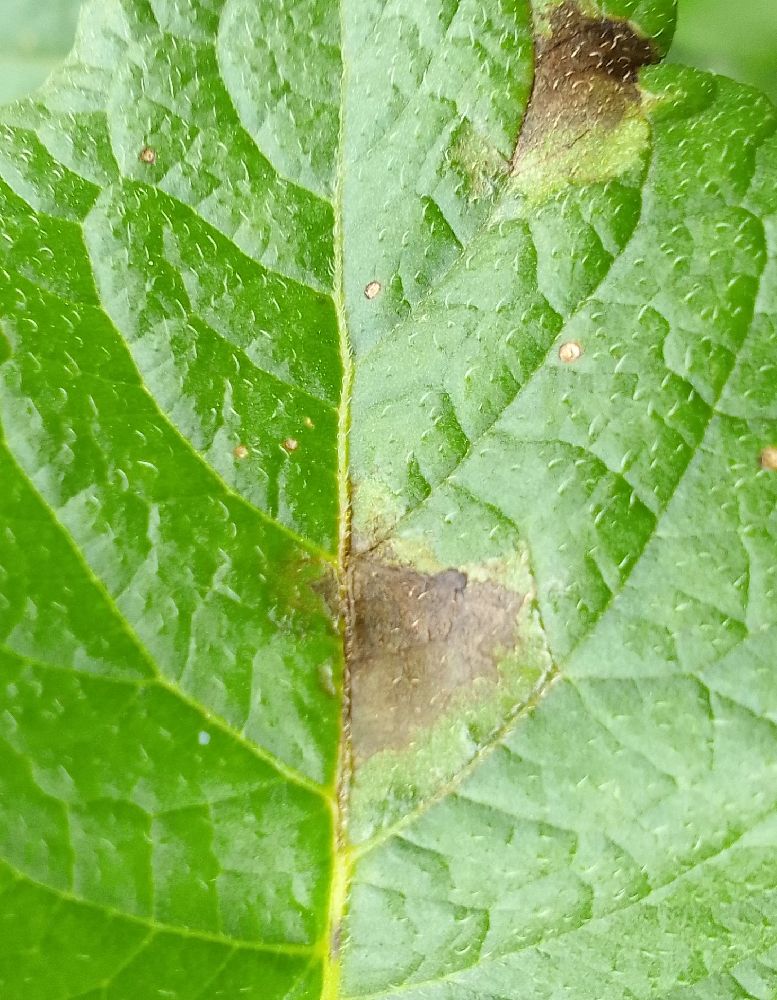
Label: Late blight